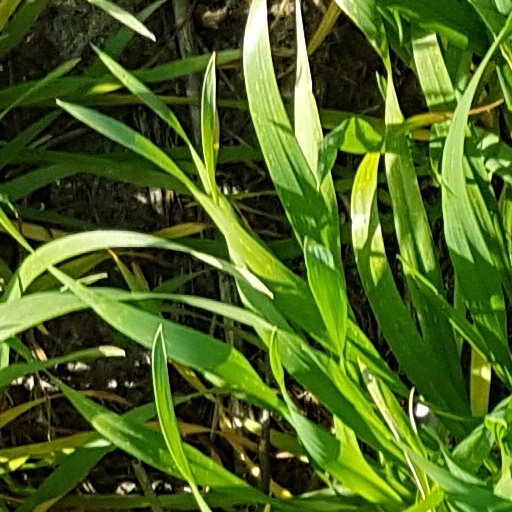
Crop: wheat